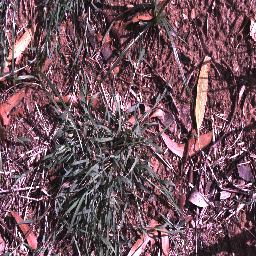
Label: negative